Alrewas railway station

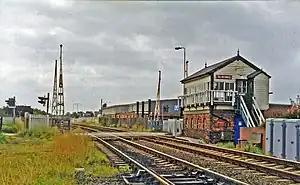
The station's location (1993)

Alrewas railway station was a station on the South Staffordshire Railway, which served the village of Alrewas, Staffordshire. The station was located next to a level crossing, although the main road, now the A513, now crosses the railway line via a bridge.